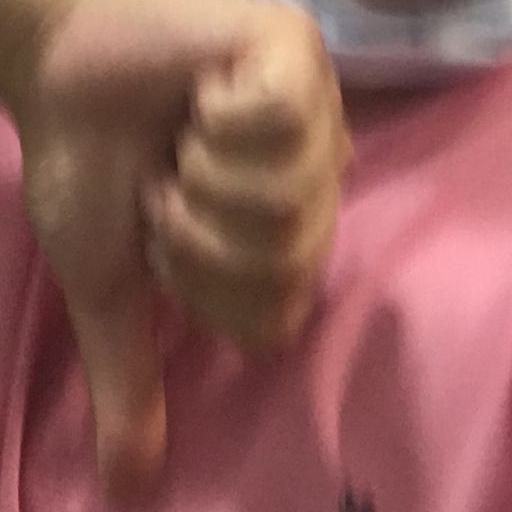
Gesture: dislike